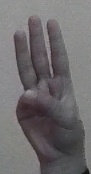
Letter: thaa